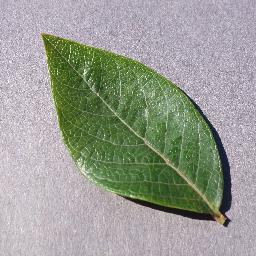
Label: Blueberry___healthy